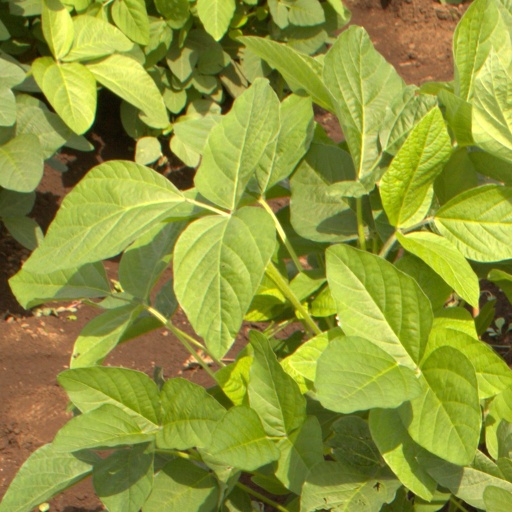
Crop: soybean